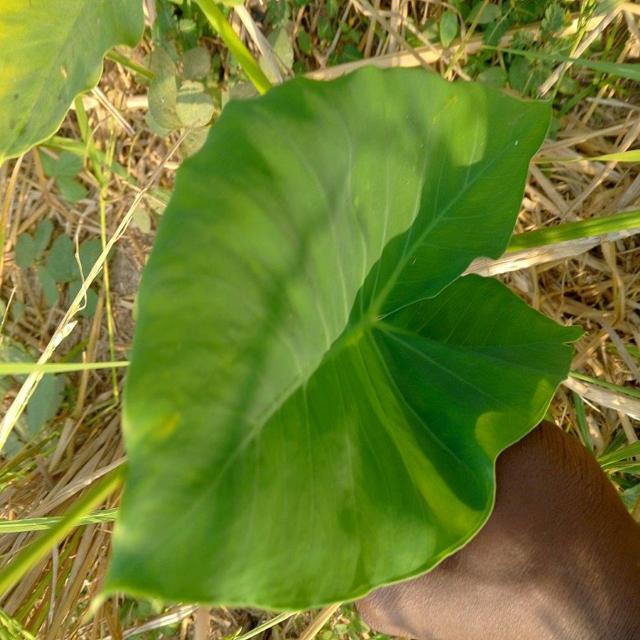
Label: Healthy